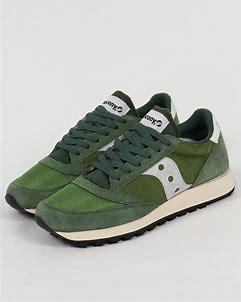
Brand: Saucony
Model: Jazz